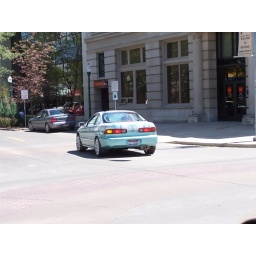
I saw this car in my hometown. It is white with an aqua-colored plaid pattern painted on it.